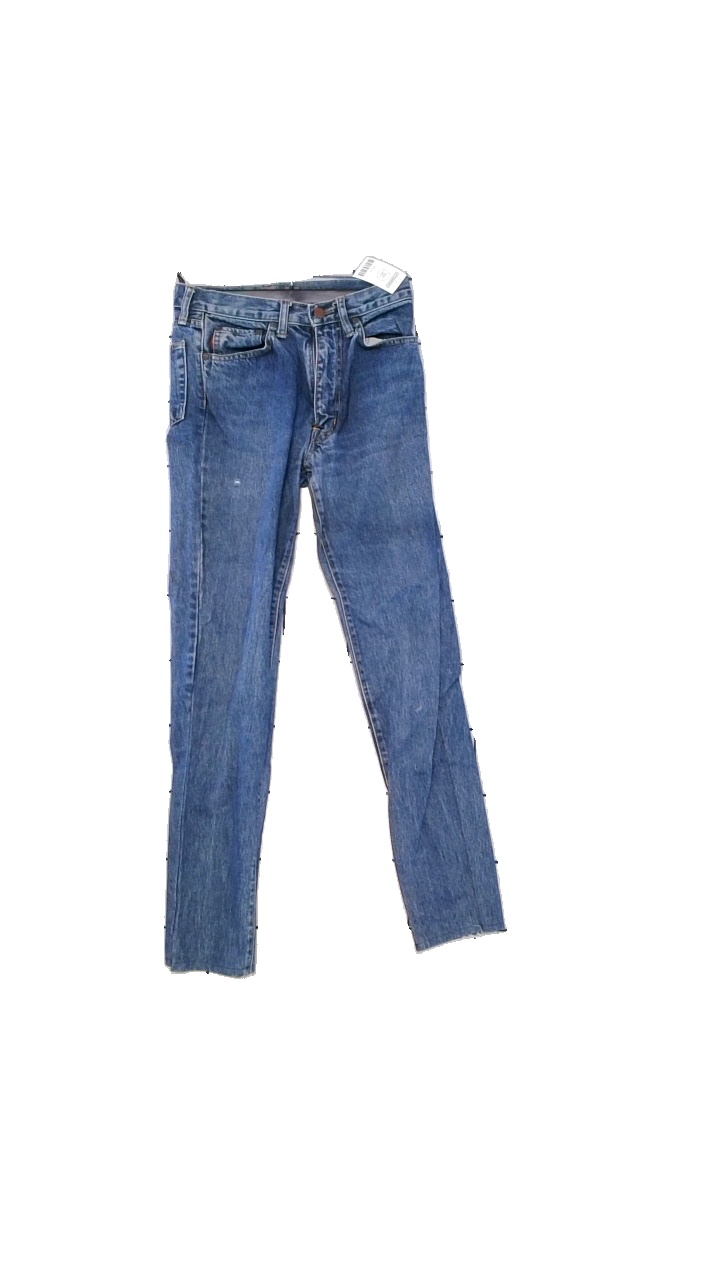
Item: Jeans (Unisex)
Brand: Crocker
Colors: Blue
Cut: Regular, Tight
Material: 100% cotton
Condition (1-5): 4
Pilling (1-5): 4
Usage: Reuse
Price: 50-100